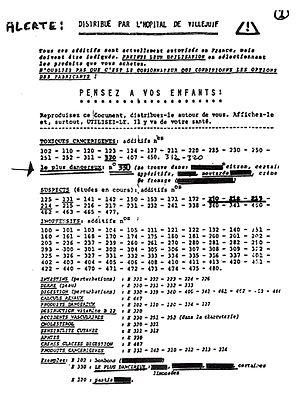
Le tract de Villejuif est une liste fantaisiste, prétendument publiée par l'« hôpital de Villejuif » en France, et signalant faussement comme cancérigènes un certain nombre d'additifs alimentaires, tout particulièrement E330. Elle a d'abord circulé sous forme de photocopies dans les années 1970. Bien que l'hôpital de Villejuif ait démenti à plusieurs reprises être à l'origine de ce document, cette légende urbaine se remet parfois à circuler épisodiquement, y compris de nos jours par propagation électronique.